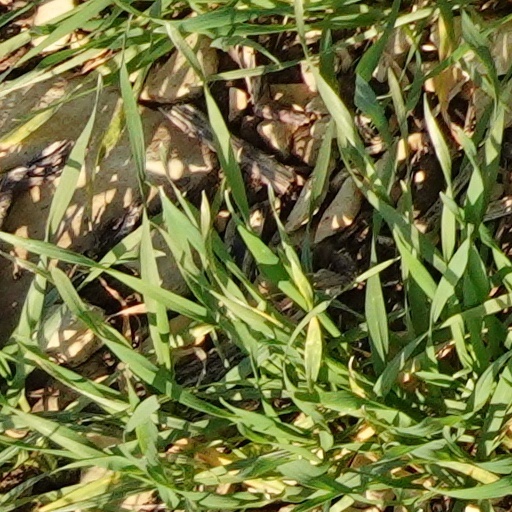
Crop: wheat